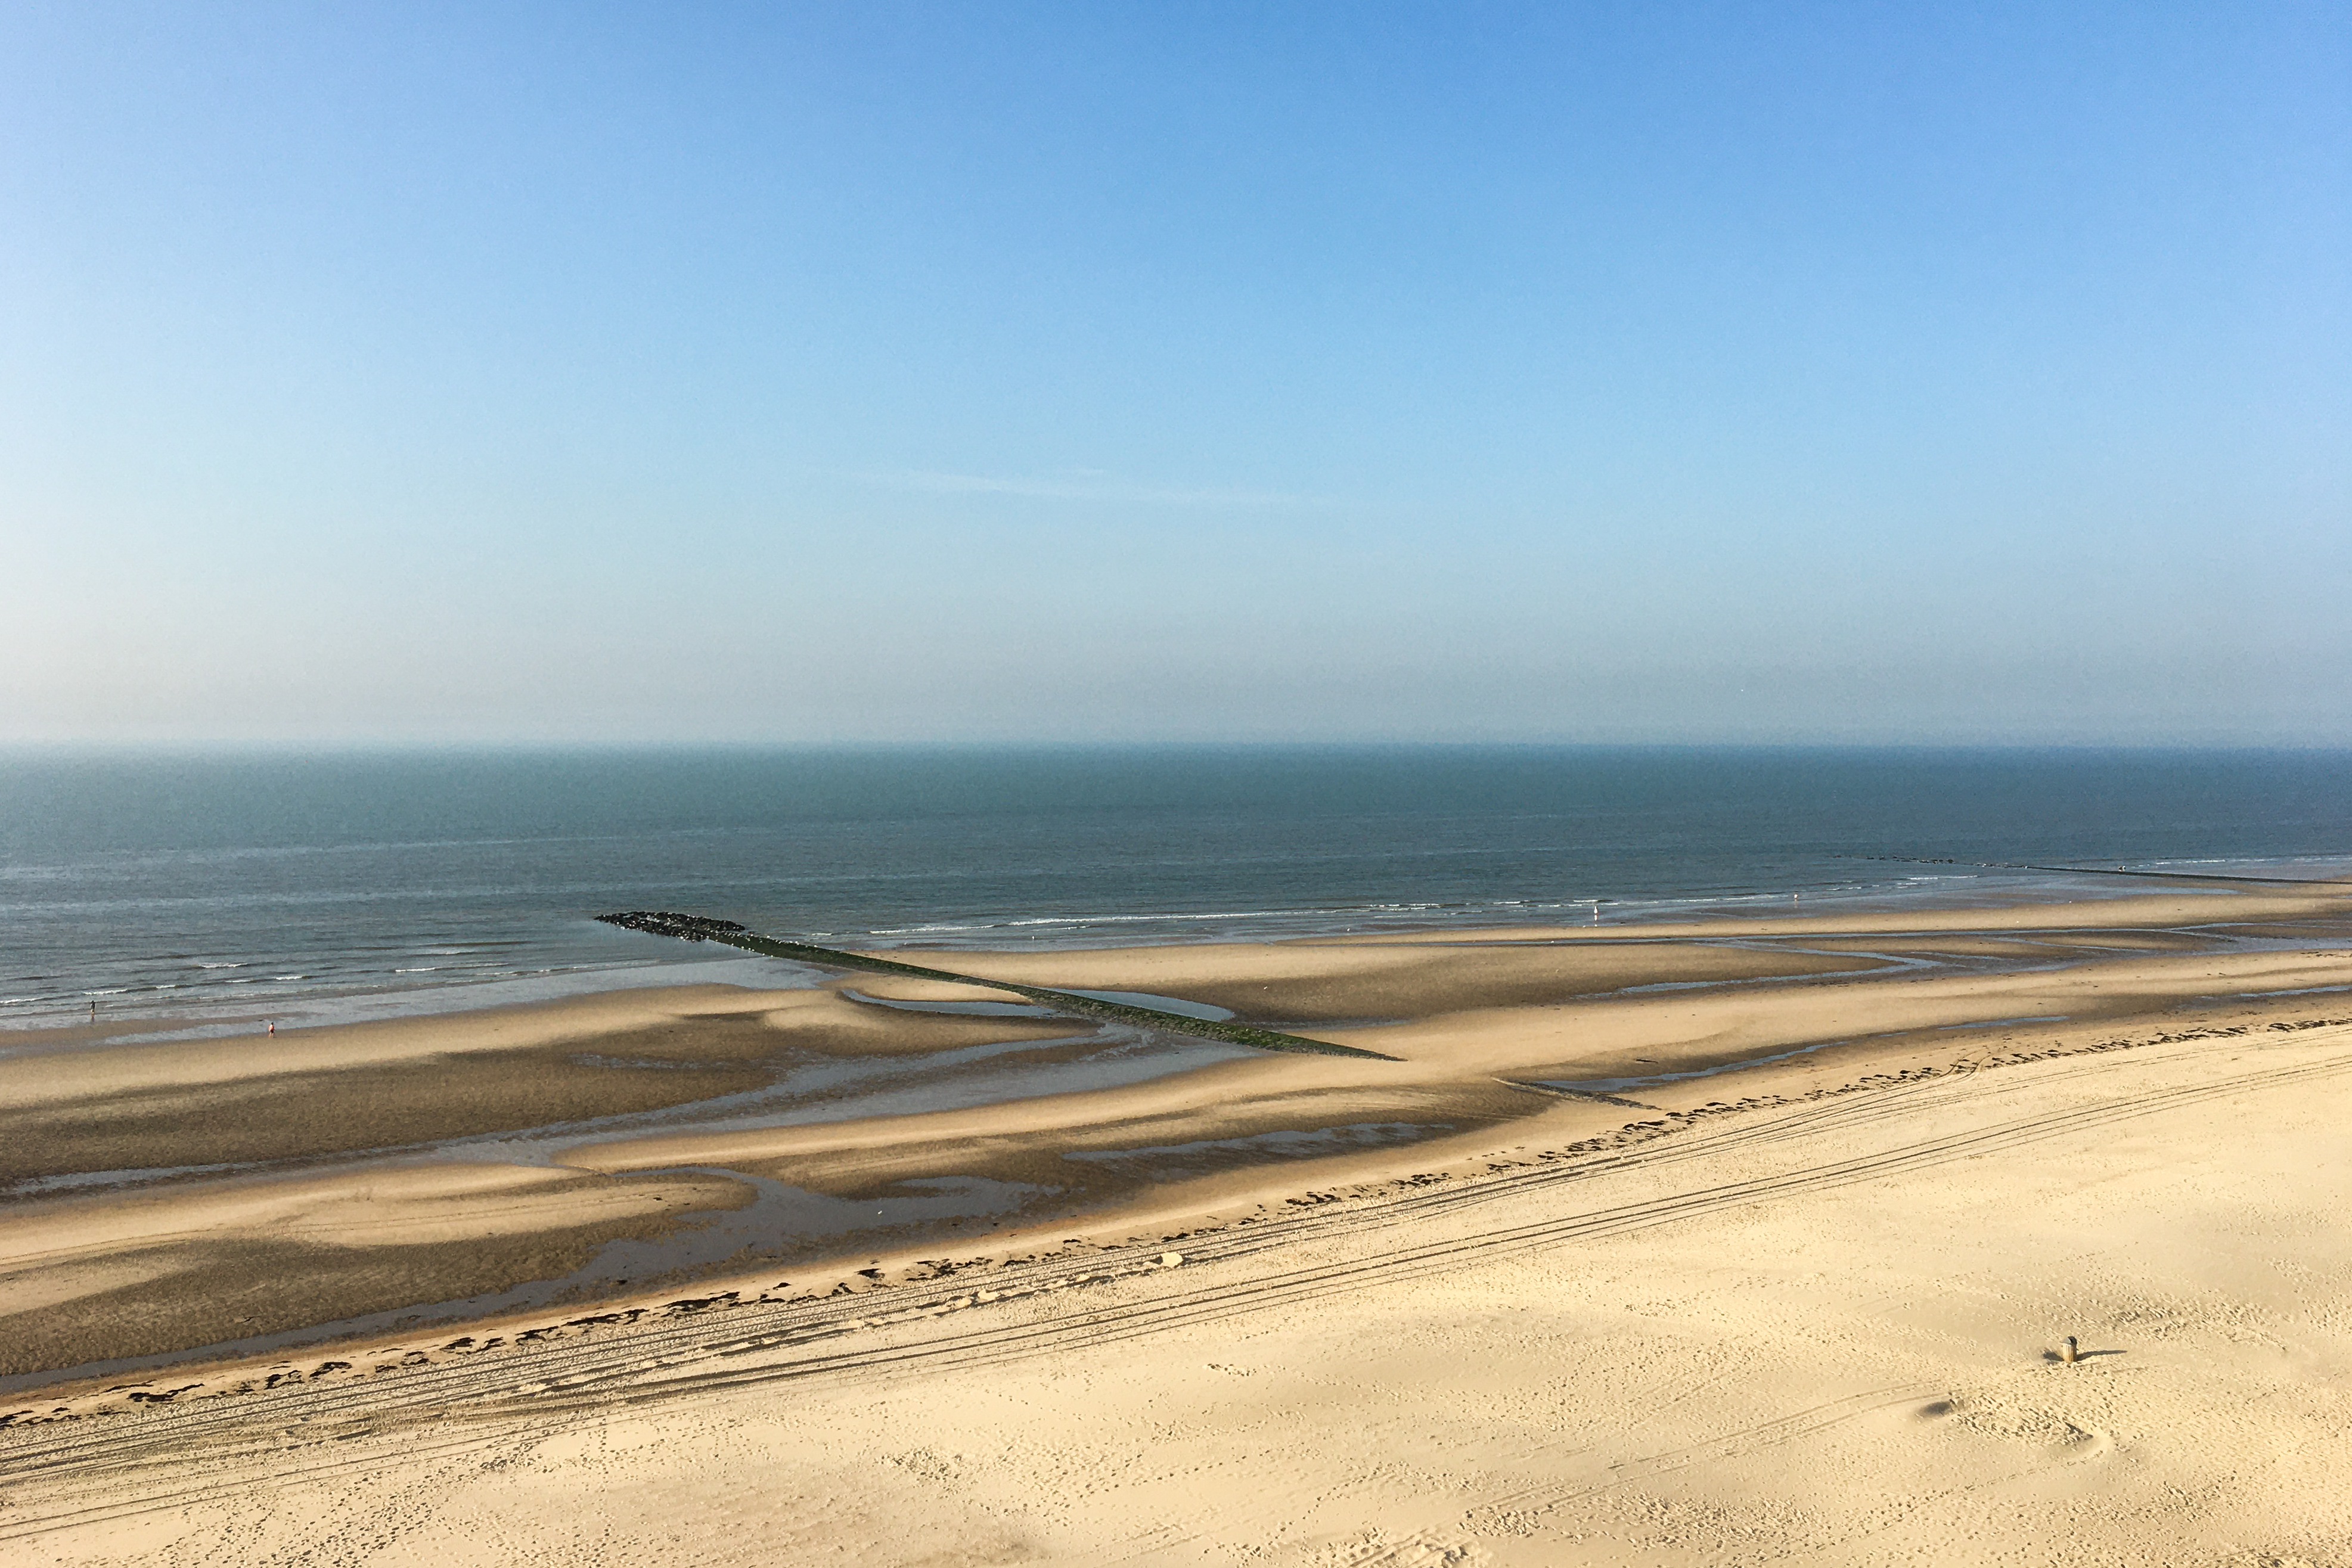
lines, sea, sand, blue, cost, nature, light, sky, water, ecoregion, beach, plain, air travel, landscape, horizon, road, grassland, wood, asphalt, natural landscape, runway, wing, prairie, road surface, soil, steppe, ocean, coast, headland, field, bay, winter, sound, wind, wave, evening, wind wave, aerial photography, bird's eye view, flight, channel, inlet